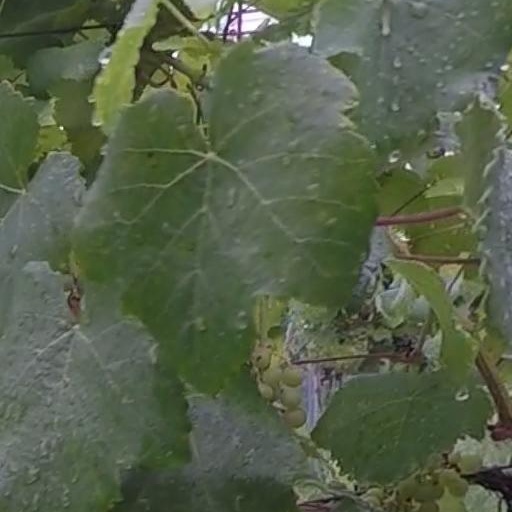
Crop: grape